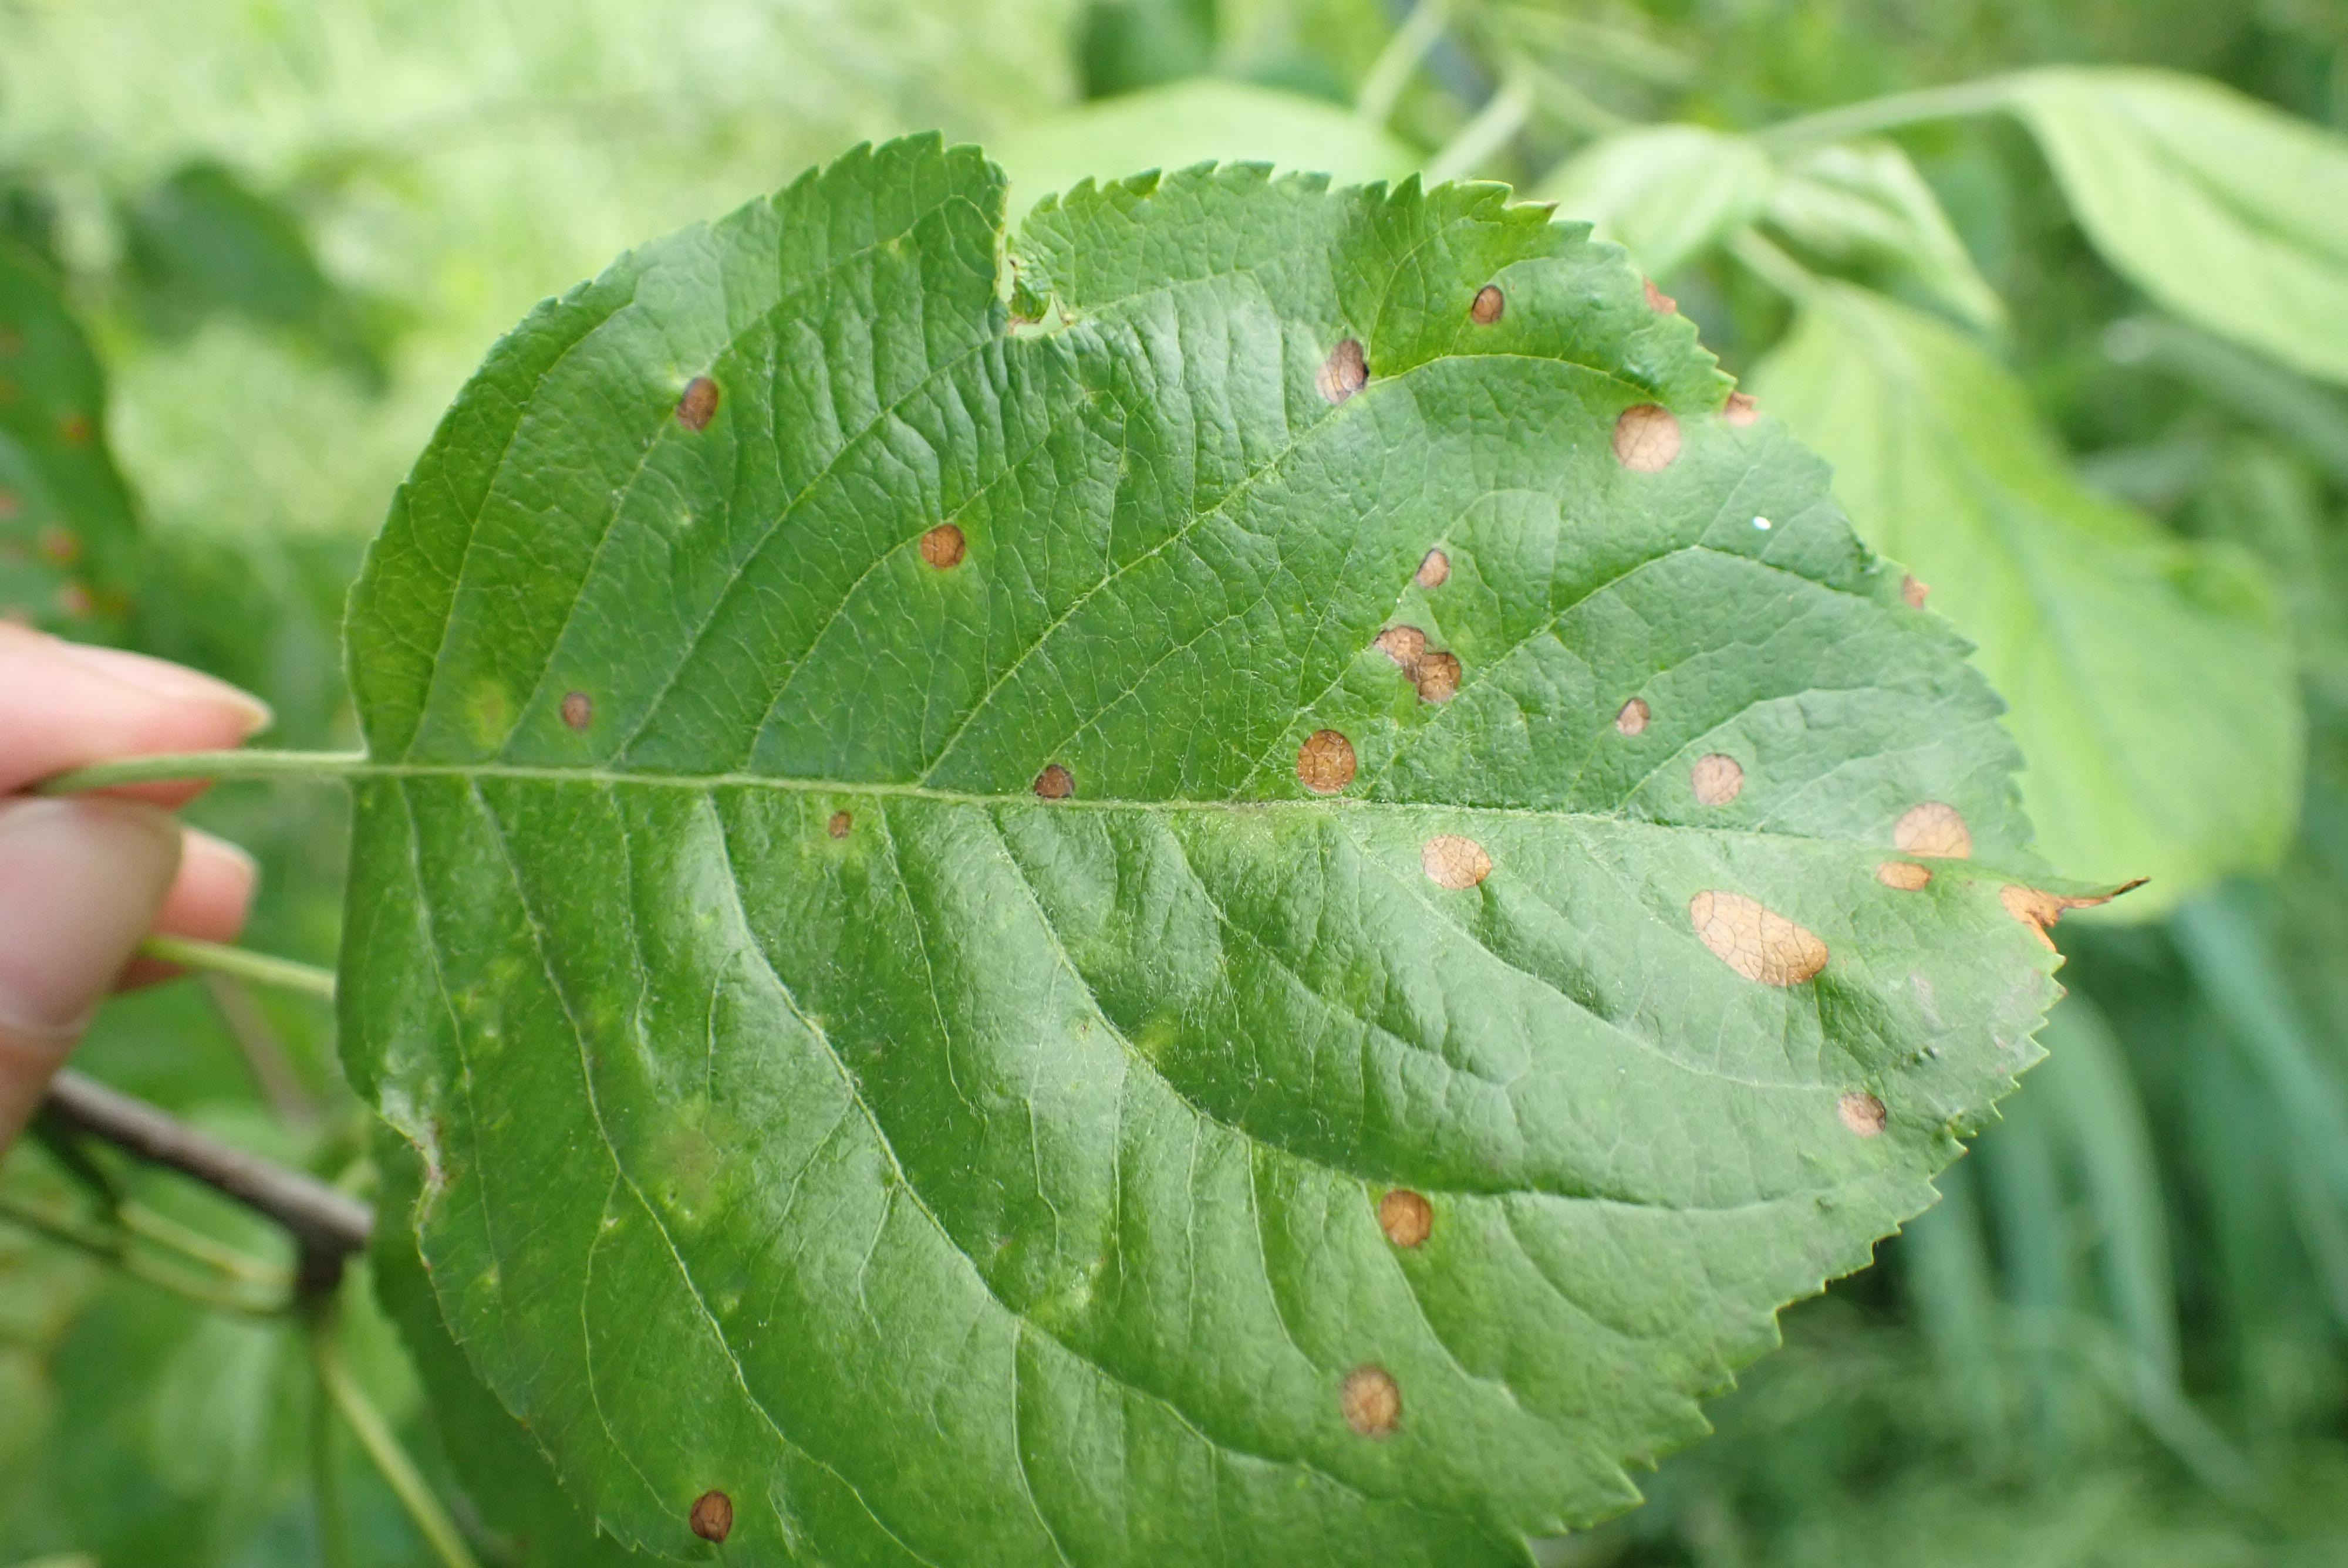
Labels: frog_eye_leaf_spot